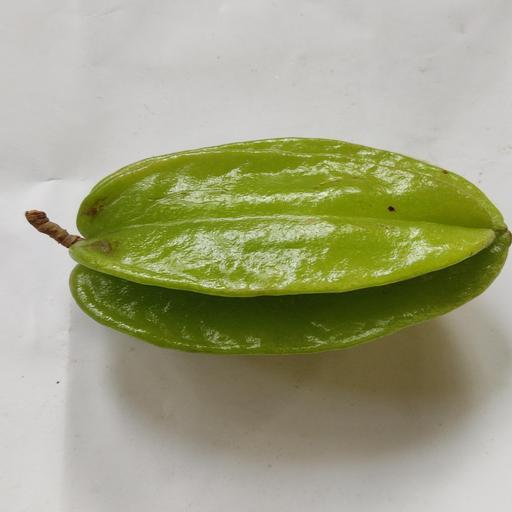
Crop type: Carambola